Numerical weather prediction

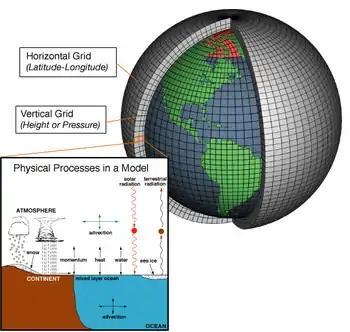
A grid for a numerical weather model is shown. The grid divides the surface of the Earth along meridians and parallels, and simulates the thickness of the atmosphere by stacking grid cells away from the Earth's center. An inset shows the different physical processes analyzed in each grid cell, such as advection, precipitation, solar radiation, and terrestrial radiative cooling.

Numerical weather prediction (NWP) uses mathematical models of the atmosphere and oceans to predict the weather based on current weather conditions. Though first attempted in the 1920s, it was not until the advent of computer simulation in the 1950s that numerical weather predictions produced realistic results. A number of global and regional forecast models are run in different countries worldwide, using current weather observations relayed from radiosondes, weather satellites and other observing systems as inputs.